Mian Khan

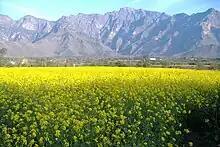
Mian Khan village

It is part of Kohi Barmol union council of Katlang Tehsil along with Sangao village. This village lies 19 miles northeast of Mardan city at the foot of the Mountain Range. This mountain range contains the highest peak of Mardan district locally known as Pajja or Sakra. Another small mountain named 'Sheikh Kara Baba' is also well-known place there, local people and guests visit there to enjoy the beauty and view of Mian Khan village. In the recent years, access to Peer Baba and Kingergali was completed through these mountains called TANGA .. Large number of visitors from local area visit Tanga mostly on Friday and on Eid days to enjoy the beauty, view of this place . A grave has been constructed called " Shaheeda abay" whose body was found during the construction of the Buner road and people of the area decided to place the grave on the same road side. And now they constructed a Masjid and named it as Shaheeda Jumaat. This long mountain area is very famous for wild goat hunting.